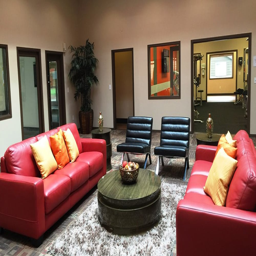
contemporary furniture and decor at clubhouse